Supermarine Walrus

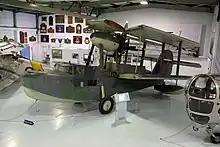
"L2301" at the Fleet Air Arm Museum, Somerset, in 2014

"HD874" is kept at the Royal Australian Air Force Museum at RAAF Williams Point Cook, Victoria. It was originally flown by the Fleet Air Arm, before being transferred to the Royal Australian Air Force in 1943. During the war, "HD874" was flown by the RAAF's No. 9 Squadron and No. 8 Communication Unit.